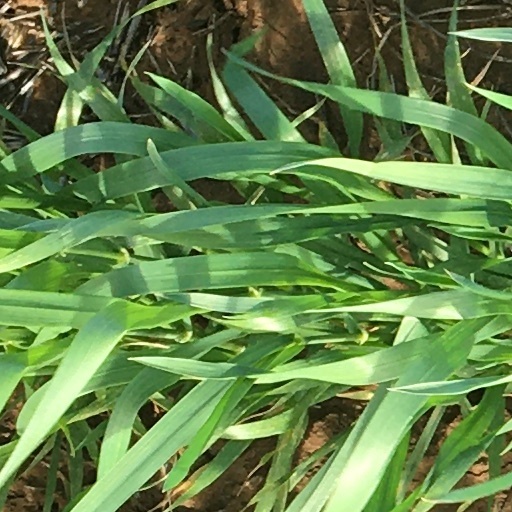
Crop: wheat